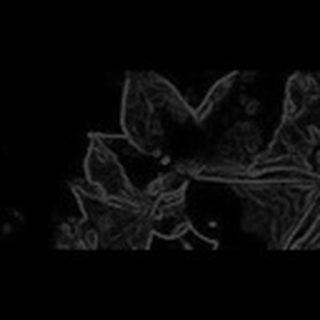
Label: cotton_target_spot